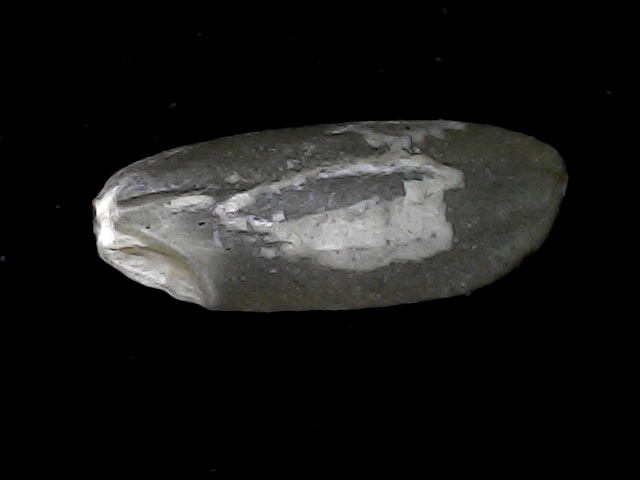
Rice variety: BD93